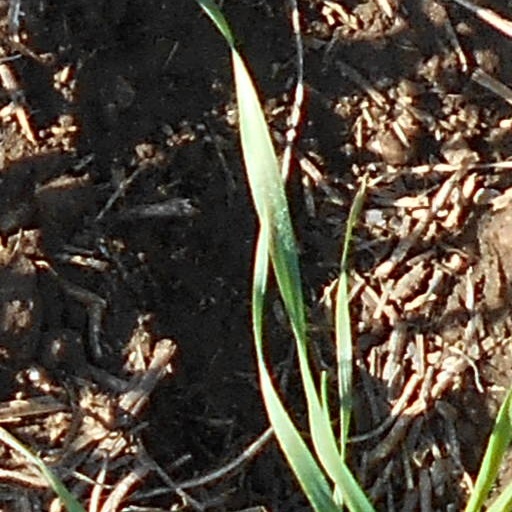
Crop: wheat